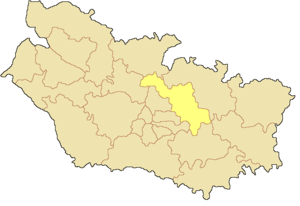
Canton de Corbie dans le département de la Somme Русский: Кантон Корби в составе департамента Сомма